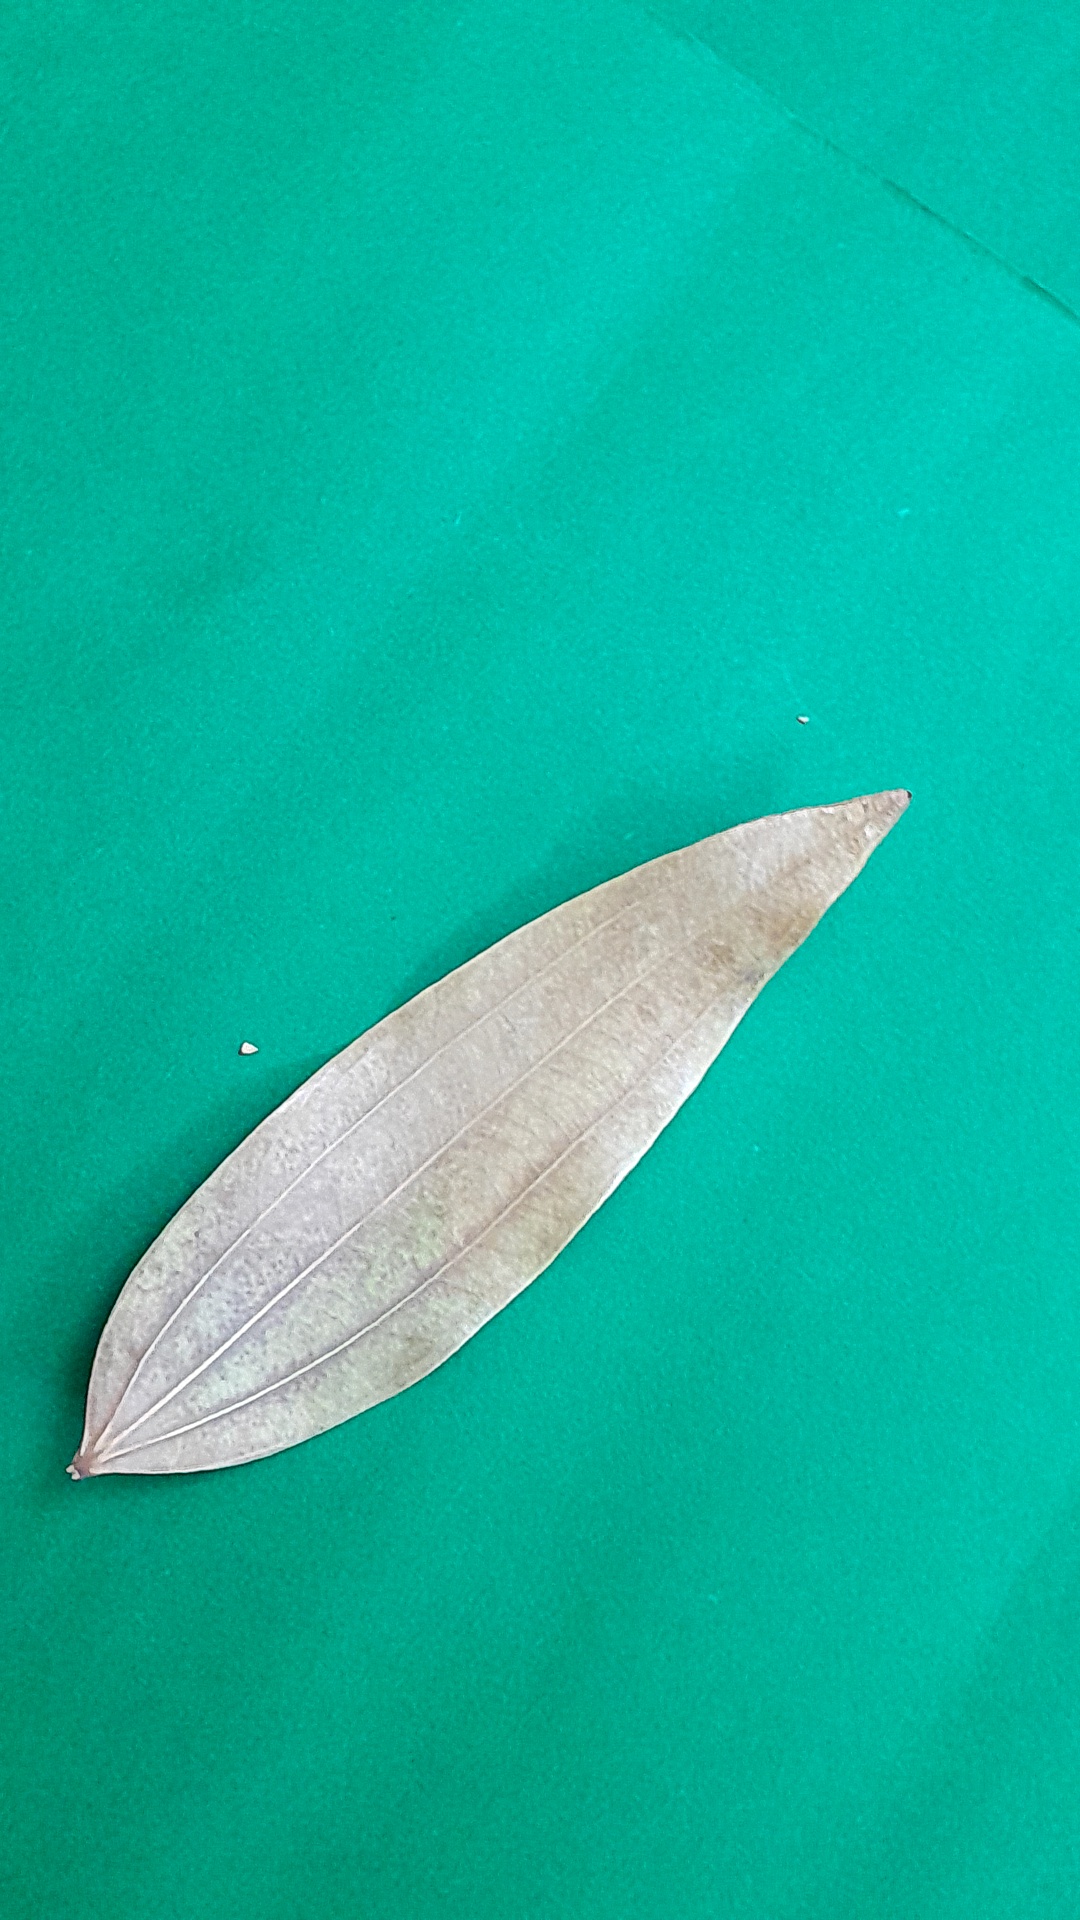
Label: Dry Leaf